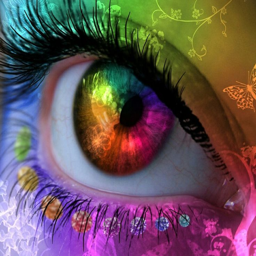
the colors of life live within your eyes , it 's how you portray them , that makes you who you are .